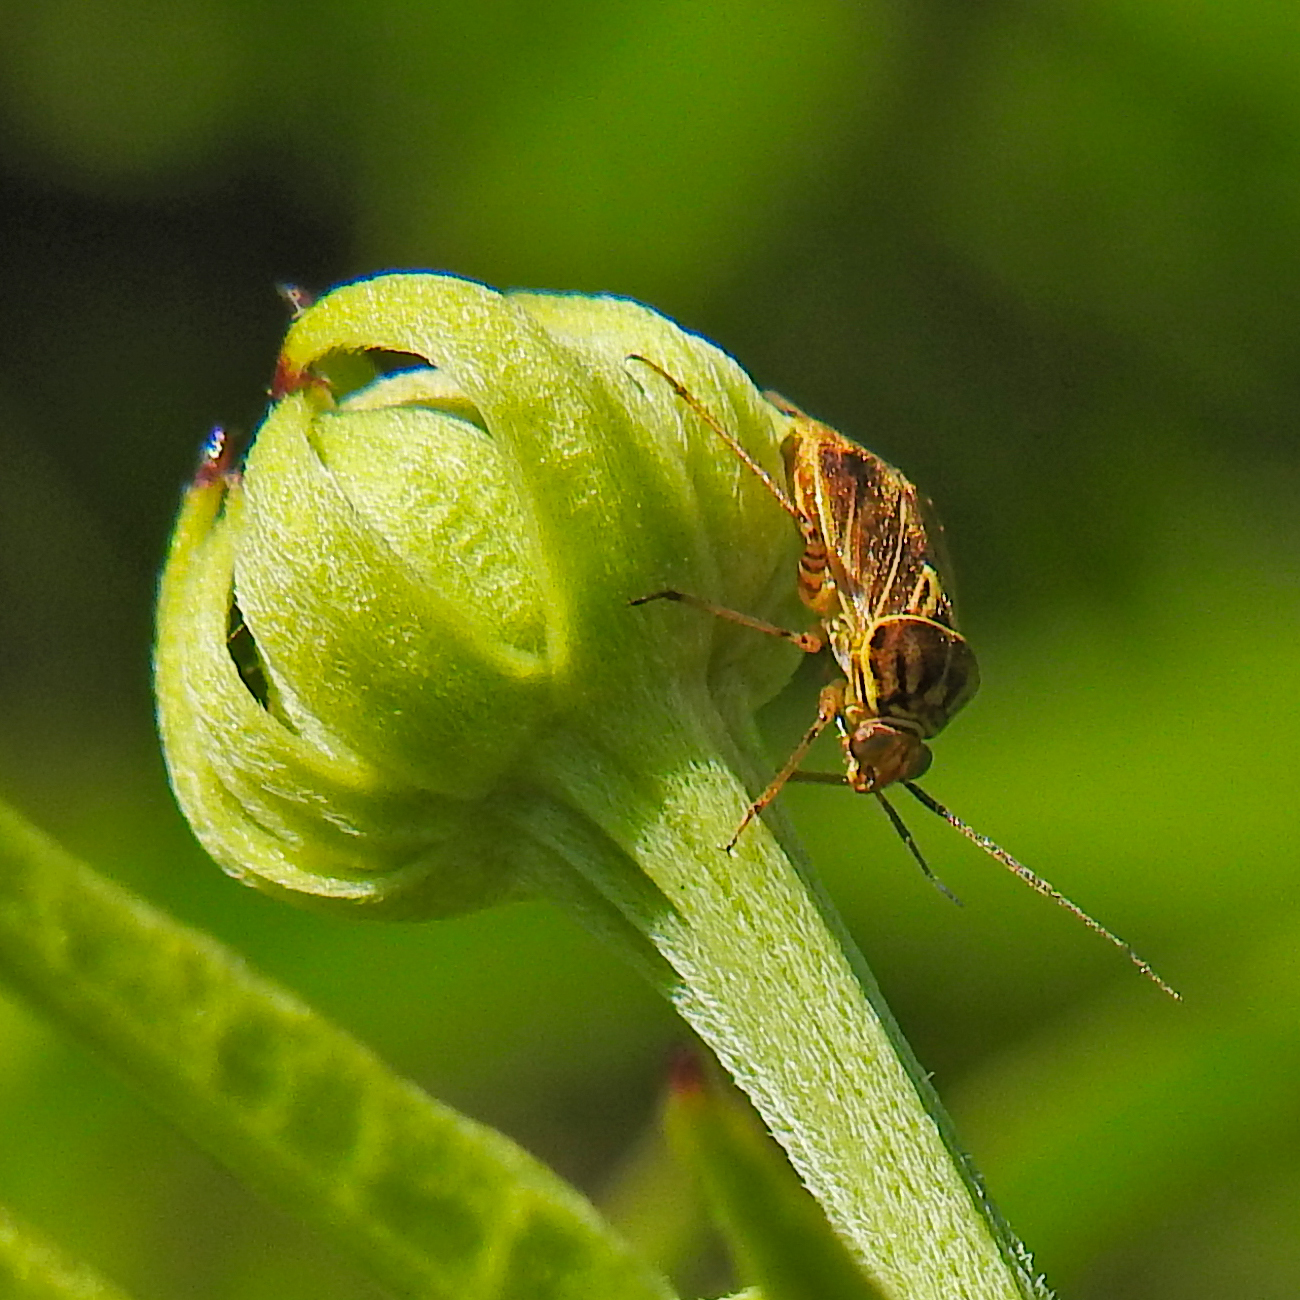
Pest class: lygus_bug